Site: brandenburg
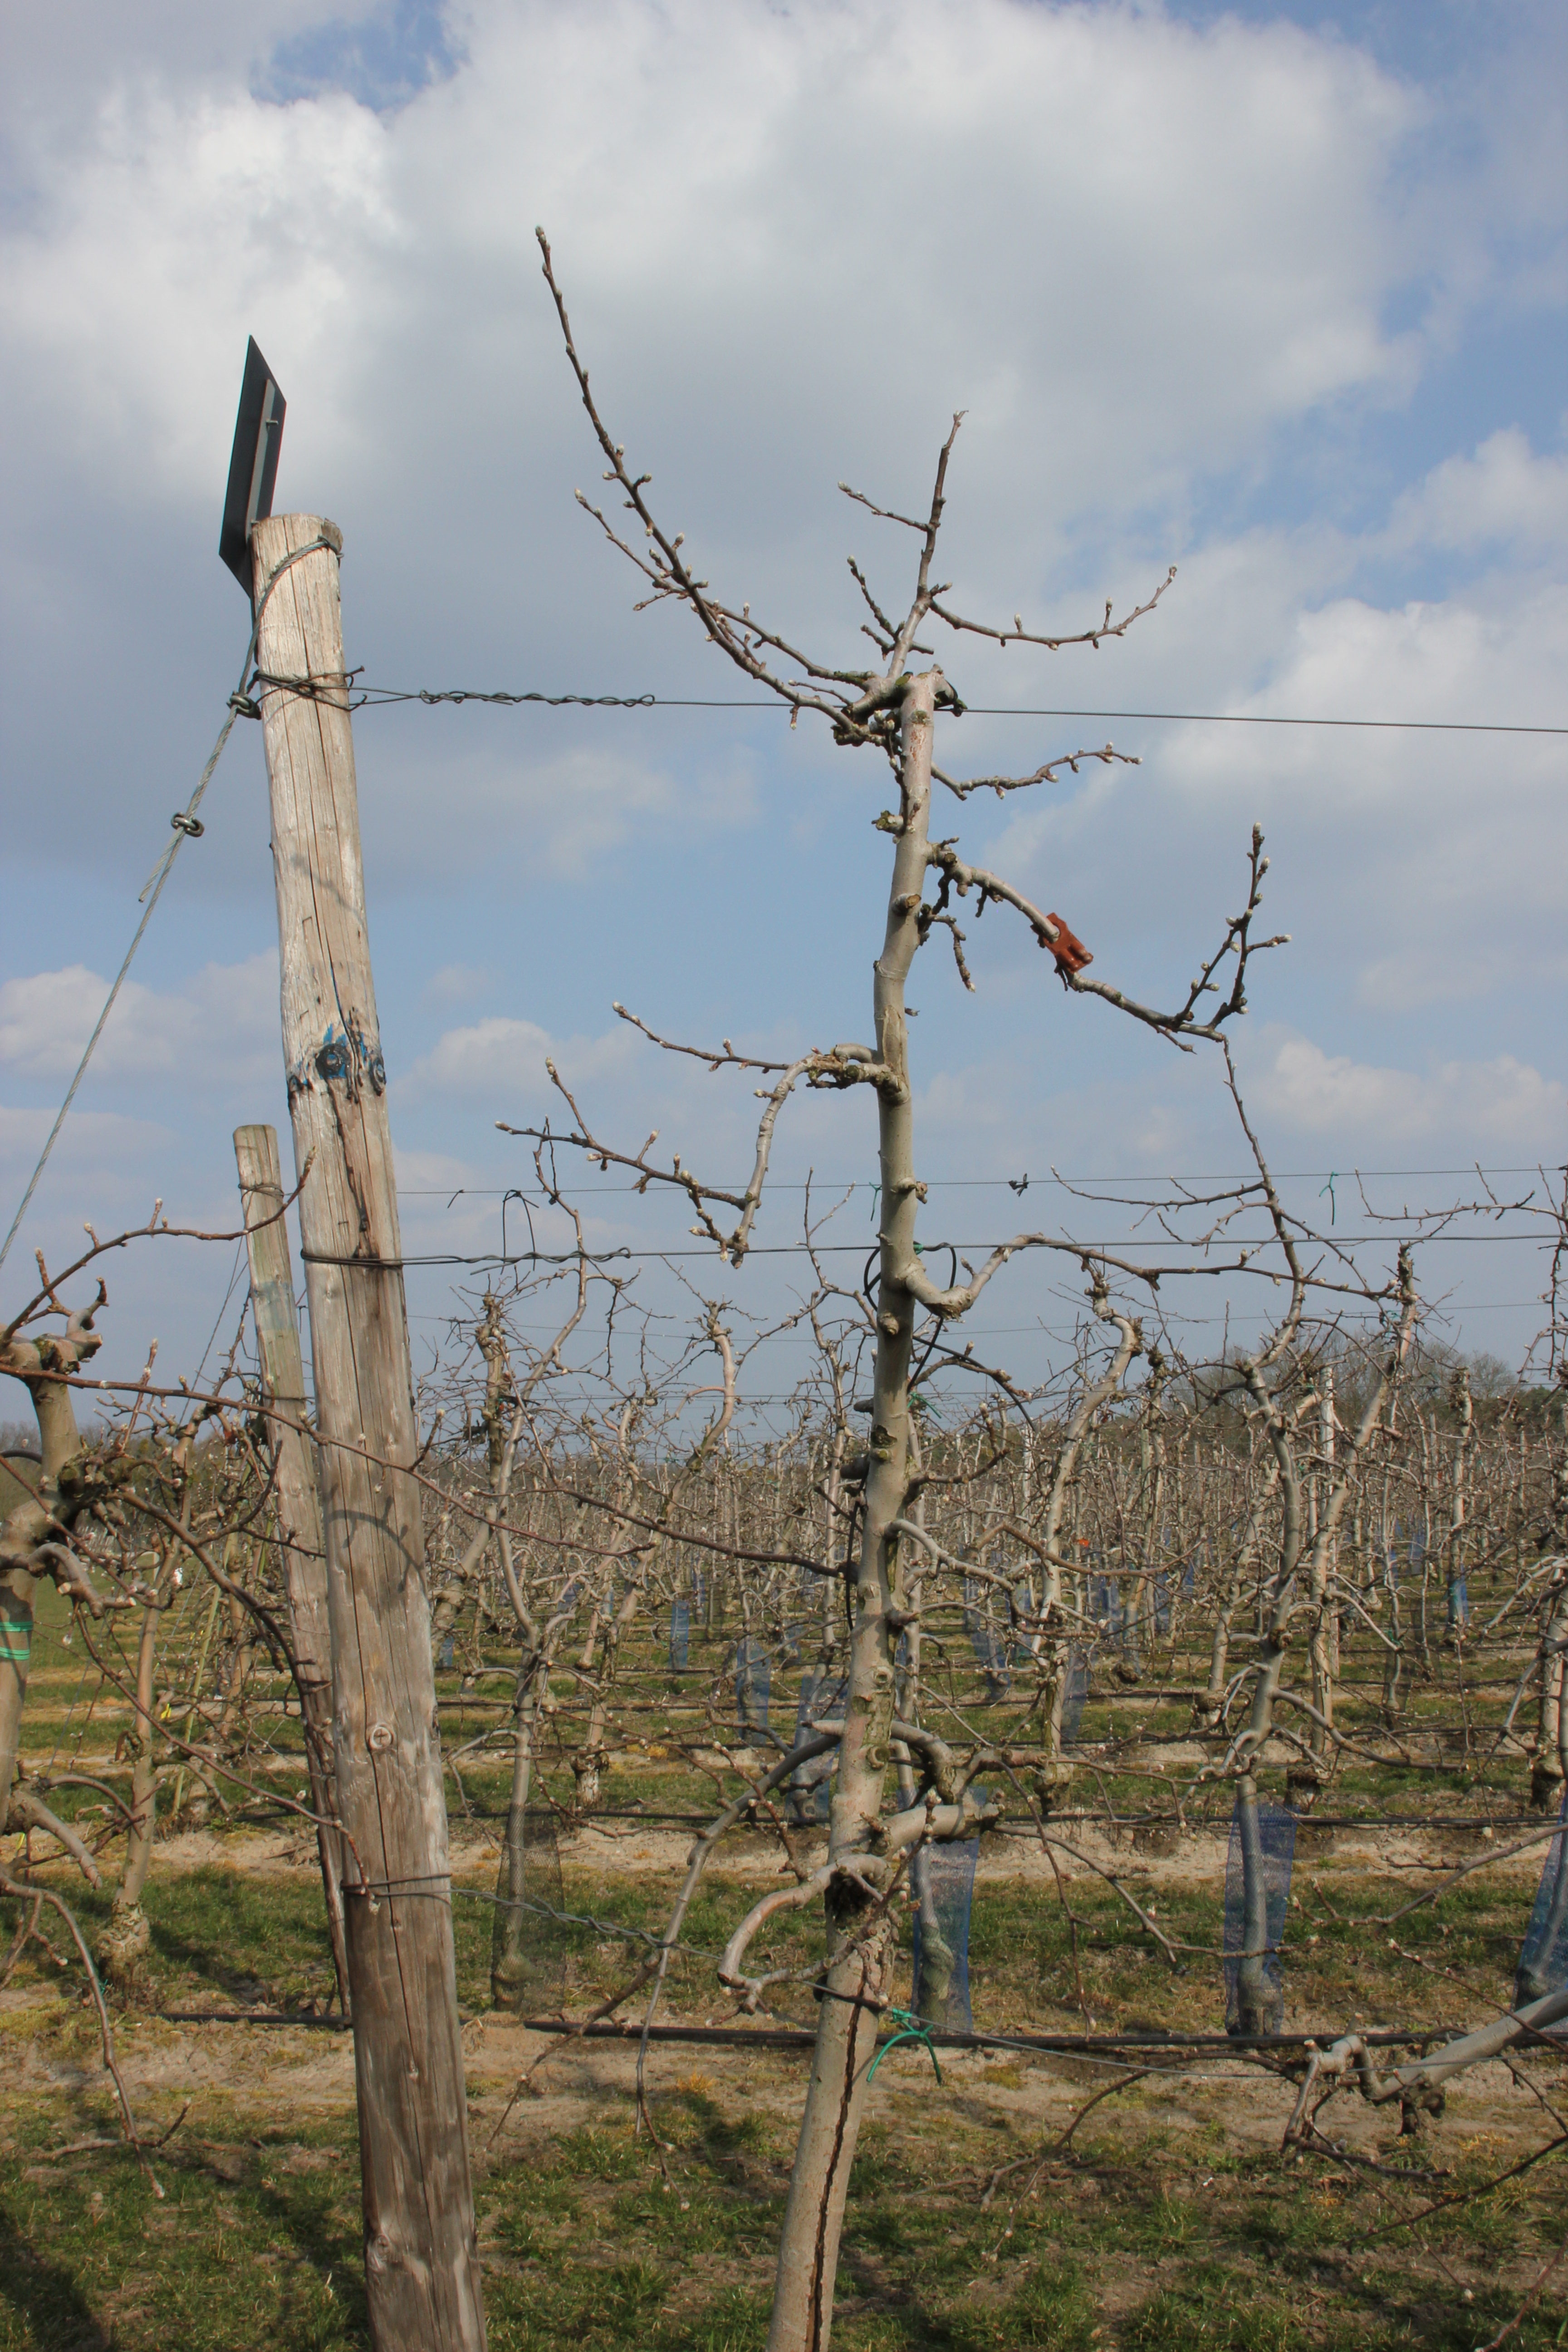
Growth stage (BBCH 03): Bud development